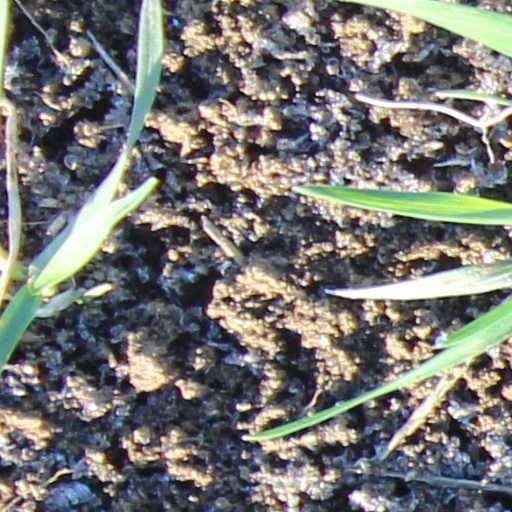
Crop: wheat